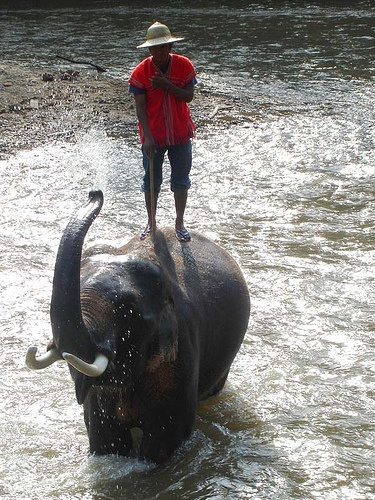
A man stands on an elephant while in water.
A man is standing on an elephant in the water.
A man in a hat is standing on an elephant.
A man standing on the back of an elephant.
a man in a red shirt is standing on an elephant in some water